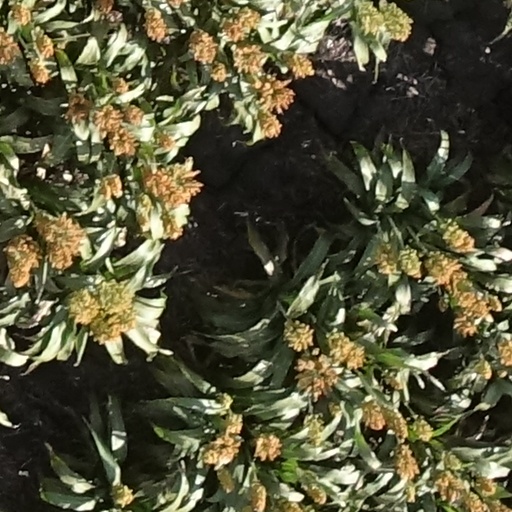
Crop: sorghum